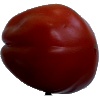
Label: tomato_heart